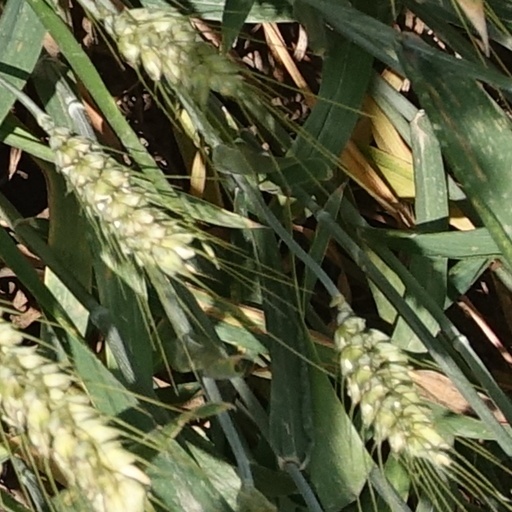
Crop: wheat